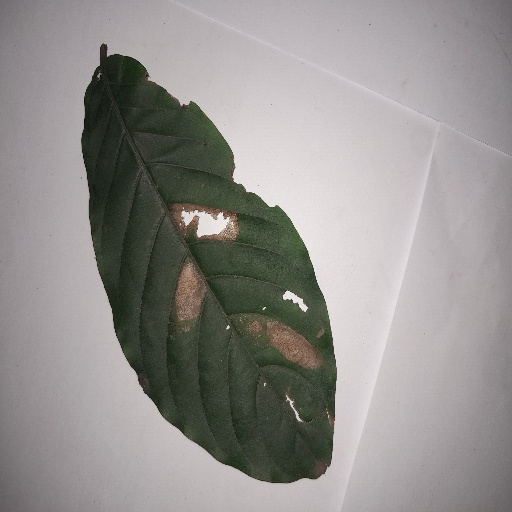
Species: HariTaki
Leaf condition: Bacterial Spot